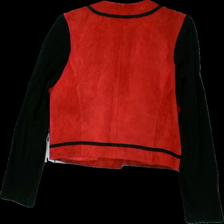
View: back
Type: Jacket
Category: Ladies
Brand: Not in the list
Brand text on label: anna blomster
Colors: Black, Red
Material: 100% cotton
Cut: Regular
Size: M
Season: Spring
Trend: Leather
Price range: 150-250
Recommended usage: Reuse
Description: röd skinnjacka med svarta "tyg" armar, lite luddig på armarna
Comment: vintage